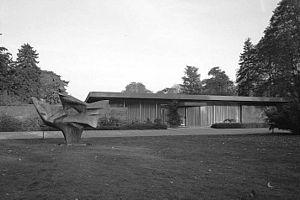
Le Kanzlerbungalow, officiellement appelé bâtiment de logement et de réception du chancelier fédéral est le lieu de résidence et de réception du chancelier fédéral ouest-allemand puis allemand entre 1964 et 1999, à Bonn.